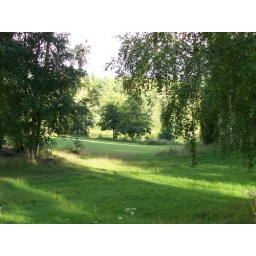
land around the lake and water mill and around the house